Edmund Husserl

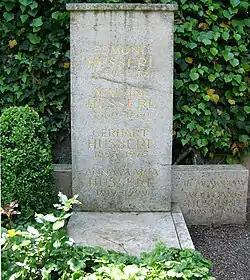
Husserl's gravestone at Günterstal

David Carr commented on Husserl following in his 1970 dissertation at Yale: "It is well known that Husserl was always disappointed at the tendency of his students to go their own way, to embark upon fundamental revisions of phenomenology rather than engage in the communal task" as originally intended by the radical new science. Notwithstanding, he did attract philosophers to phenomenology.